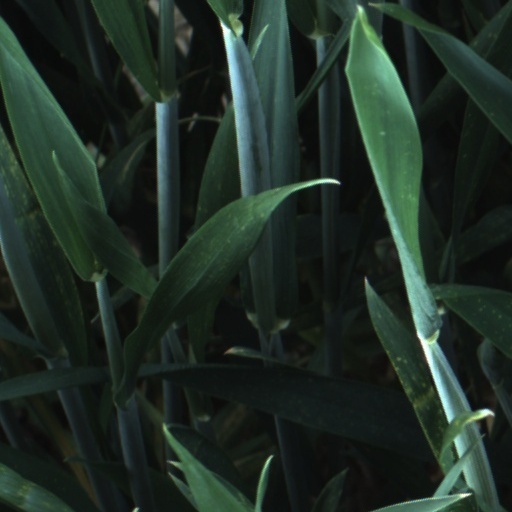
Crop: wheat